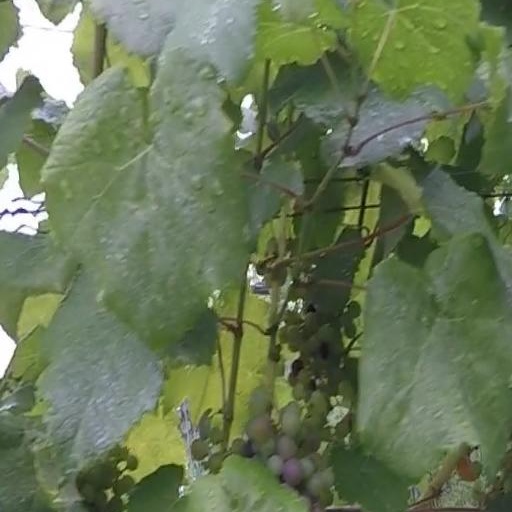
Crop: grape